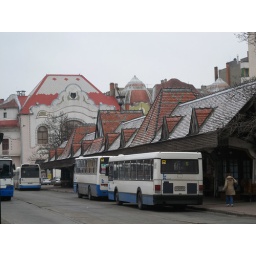
The roof reminded me a lot of the train station in Medicine Hat :)